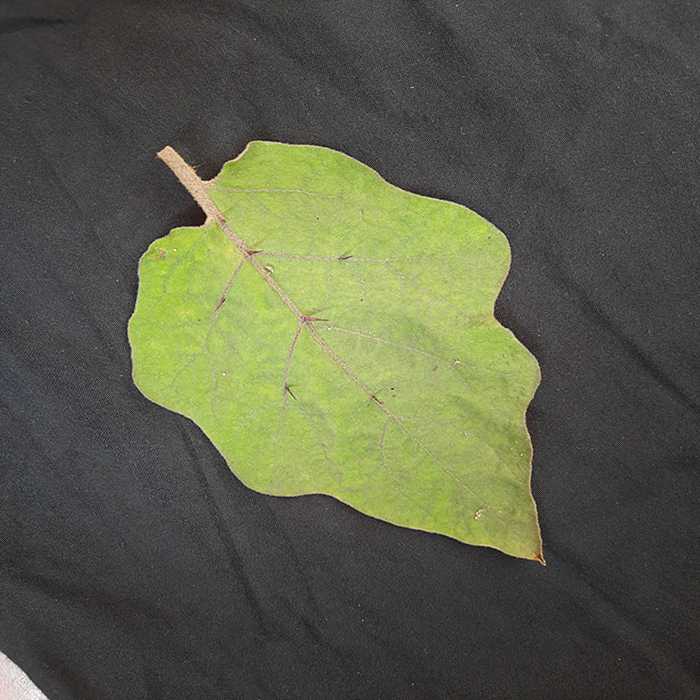
Plant: Eggplant
Label: Eggplant fresh leaf